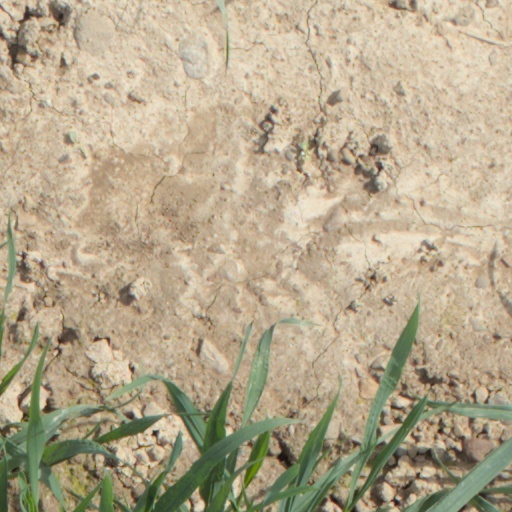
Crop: wheat